Blackham baronets

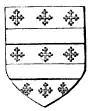
Blackham of London

The Blackham Baronetcy, of London, was a title in the Baronetage of England. It was created on 13 April 1696 by King William III for Richard Blackham, a woollen manufacturer and a Turkey merchant. The title became extinct on the death of his son the second Baronet John Blackham in 1728.